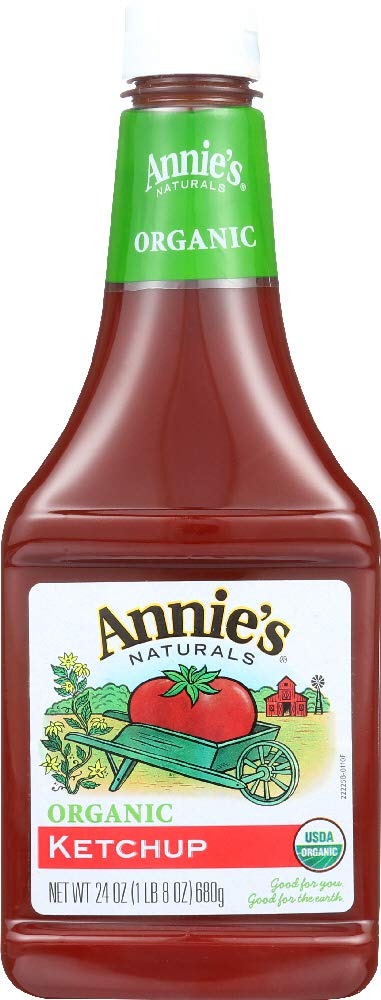
Item Name: (NOT A CASE) Organic Ketchup
Value: 24.0
Unit: Ounce

Price: 6.74